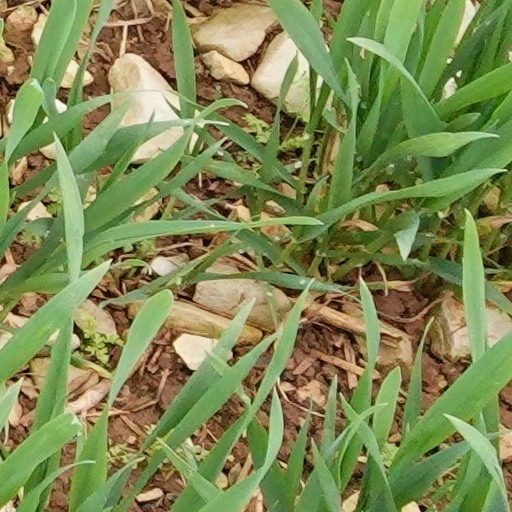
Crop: wheat